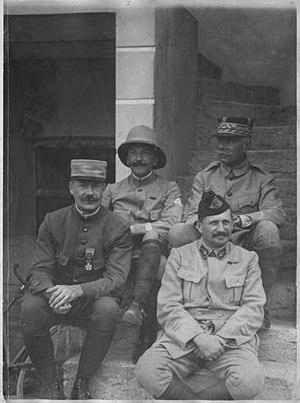
image du général.